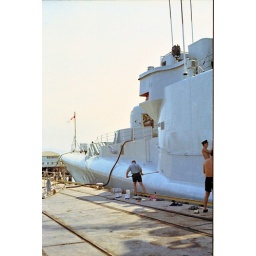
Townsville 1972: HMCS Qu'Appelle [II], a polar bear with a water slide in Australia - Photo Geoff Green.